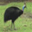
Label: bird